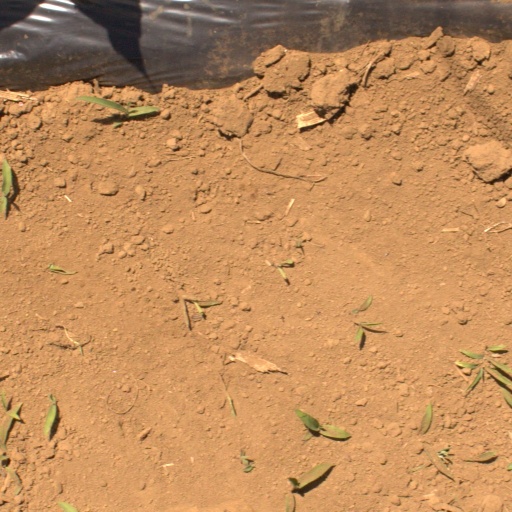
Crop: Jerusalem artichoke